Somaliland–United Kingdom relations

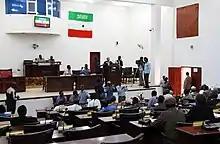
British Foreign Office Minister Henry Bellingham addressing the Somaliland Parliament, July 2011

In April 2014, the Sheffield City Council in the United Kingdom voted to recognise the right to self-determination of Somaliland, the second British city council to do so, with Bristol being the first. The gesture however was ceremonial and not legally binding. On 26 March 2015, Cardiff City Council followed suit and later on 18 May 2015, the UK Independence Party announced their support for the recognition of Somaliland. This was followed by the Conservative UK government's official opening of a British Office in Hargeisa, the capital of Somaliland. In July 2019, the Birmingham City Council recognised the right to self-determination of Somaliland, becoming the 5th in Britain. In 2020, the United Kingdom, Denmark and the Netherlands approved four agreements with the government of Somaliland to improve critical infrastructure to support economic growth. On 4 July 2023, Gavin Williamson proposed a bill to the UK Parliament that would require the United Kingdom to recognise the Republic of Somaliland.